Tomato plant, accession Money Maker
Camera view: horizontal (90 deg, fisheye); turntable rotation: 180 degrees
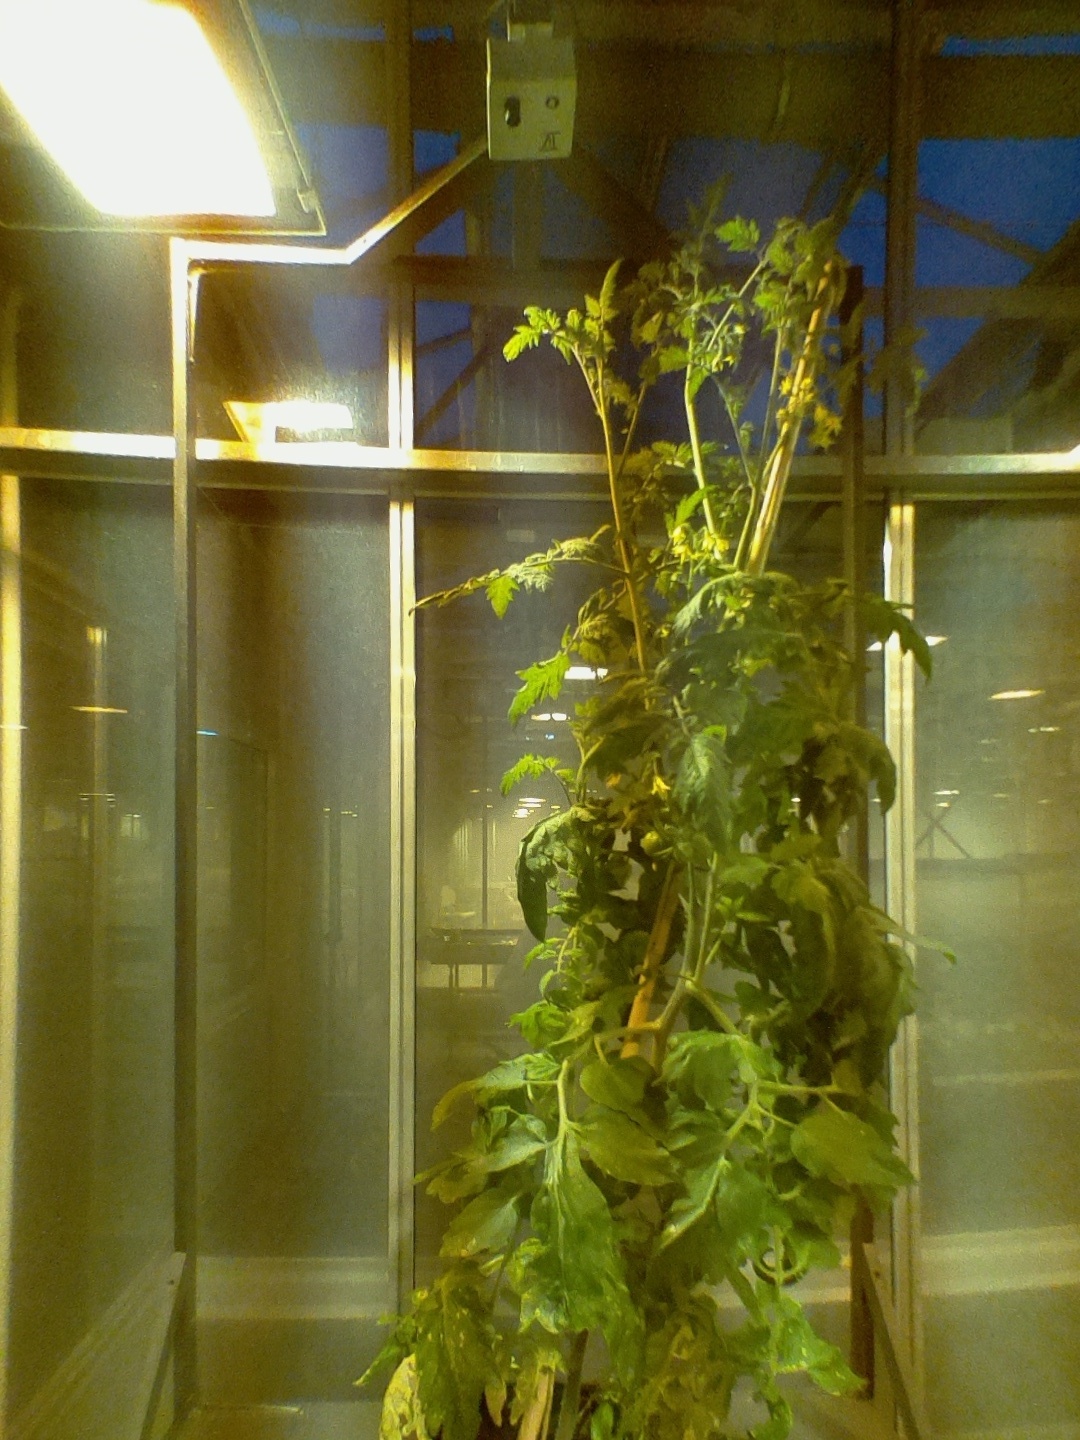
BBCH growth stage 72: 20%-30% of final fruit size